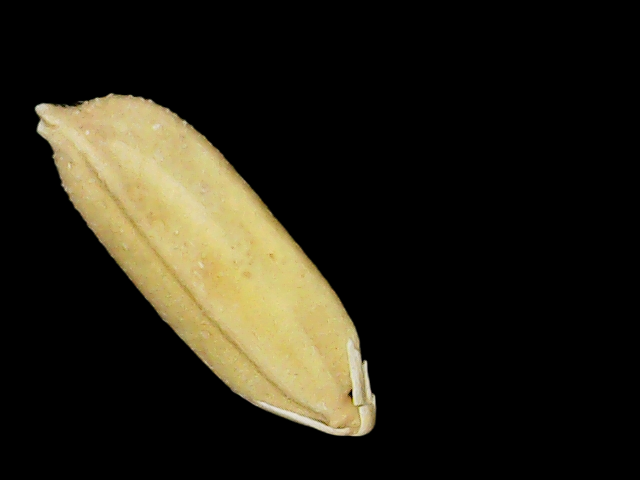
Rice variety: Binadhan24